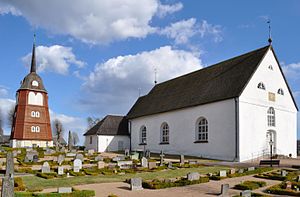
Fridlevstad
Kirken i Fridlevstad
Fridlevstad er en landsby i Karlskrona kommun i Blekinge län i Sverige, omtrent 5 km vest for Rödeby. I 2010 havde byen 713 indbyggere.